Sersa Group

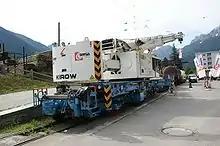
Sersa Kirow crane

The company supplies services relating to rail track construction and renewals; including ballasted and slab track construction, catenary construction, and project management. Maintenance of track including ballast cleaning and tamping, rail inspection, welding, grinding and milling, and operates and leases a variety of machinery such as tamping machines, cranes, grinding trains and ballast cleaning machines. On several occasions, Sersa Group has been appointed as the lead construction company for a project, including the building of new railway lines, such as parts of the Bergen Light Rail in Norway.